South Crew

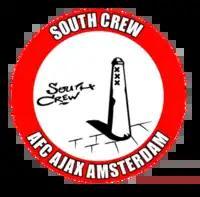
Logo of South Crew, since 2007

The South Crew ("STH-CRW") is a Dutch football tifosi group associated with AFC Ajax. The name is from their location the stand in Ajax' home stadium Amsterdam Arena, namely Zuid-1 and Zuid-2.